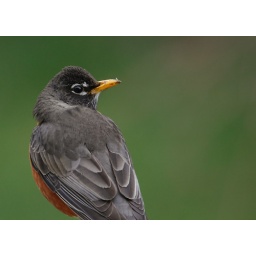
Spring grass and a dirty beak... My house is in its eye.